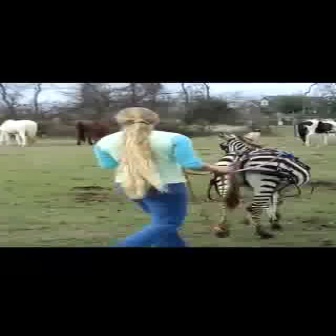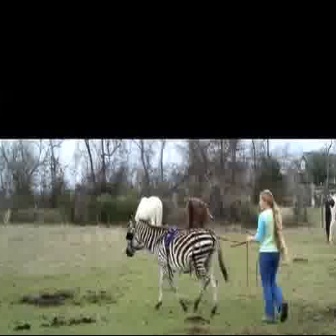
  Please identify the target specified by the bounding box [202,127,316,240] in the first image and locate it in the second image. Return the coordinates in [x_min,y_min,x_max,y_max] format.
Answer: [120,213,227,320]